Desangre

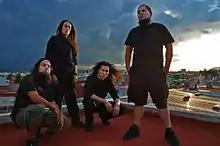

Desangre is a Mexican death metal/grindcore band formed in 2006.